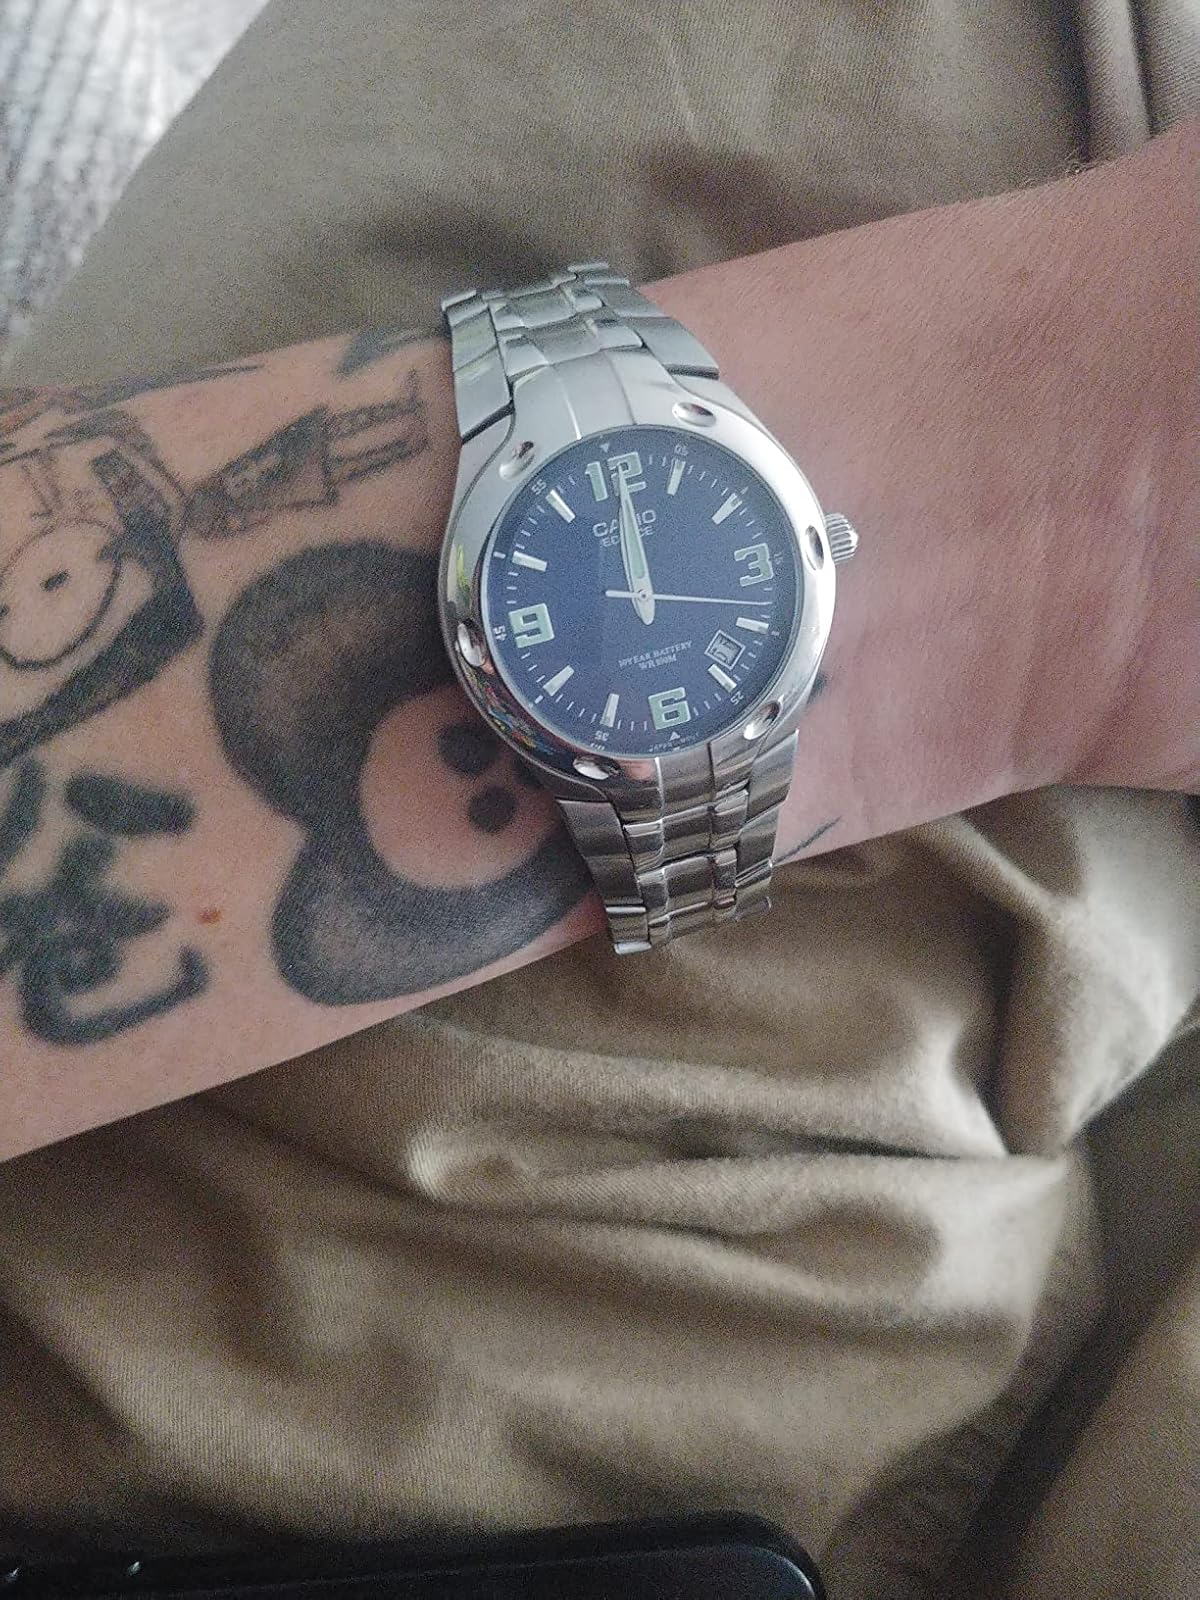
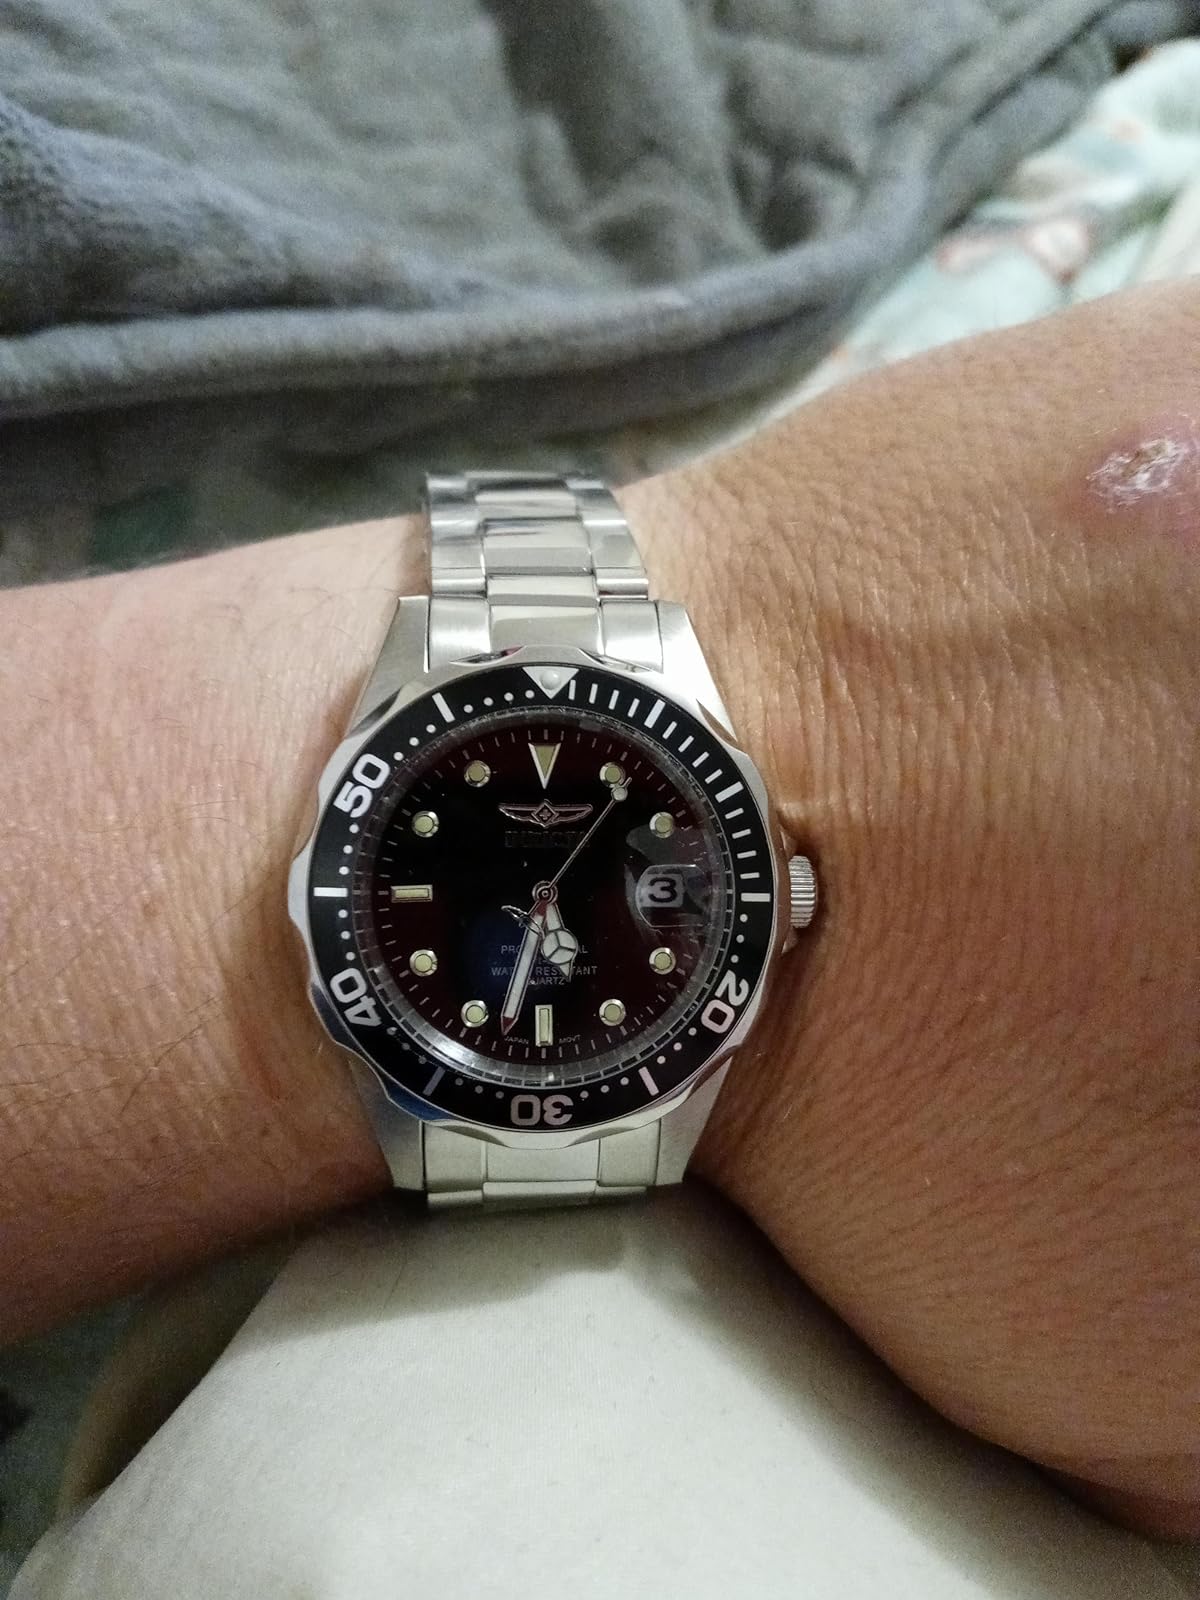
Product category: accessories_watch
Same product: no